Mario Draghi

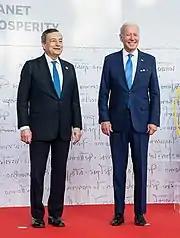
Mario Draghi with the U.S. President Joe Biden in October 2021 in Rome

In July and August, Draghi led the process to overhaul Italy's criminal and civil justice system, with an aim of reducing the time taken to resolve cases. Among other things, the reform package abolished one of the two levels of appeal applied to most cases in the Italian judiciary. The reforms had long been argued for by several political parties, on the basis that the slow legal system disincentivised external investment into Italy. On 3 August 2021, the package of reforms passed the Italian Parliament after Draghi announced that he would consider the vote a question of confidence in his government. Draghi also announced that the passage of judicial overhaul would be linked to the allocation of €200bn in post-pandemic stimulus funds from the European Union. The judicial overhaul represented the first successful reform package of the Italian justice system in several decades.